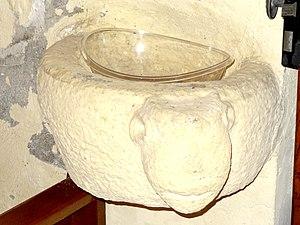
Mobilier de l'église - voir titre.
L'église d'Angy est une église catholique paroissiale située à Angy, commune de l'Oise. Elle associe une nef et un bas-côté romans, datant respectivement de la fin du XIᵉ siècle et de la première moitié du XIIᵉ siècle, à un transept, un clocher en bâtière et un chœur de la période comprise entre 1150 et 1160 environ. Ces parties sont commencées dans le style roman, comme en témoignent les fenêtres, mais terminées dans le style gothique naissant, comme le montre l'étage de beffroi du clocher, sans doute l'élément le plus intéressant de l'édifice. L'église est classée relativement tôt au titre des monuments historiques par la liste de 1862, soit seulement vingt-deux ans après les premiers classements. Elle possède en effet l'un des premiers chevets à pans coupés et l'un des premiers clochers gothiques que l'on puisse recenser dans la région, et n'ayant jamais subi de remaniements notables, reste particulièrement représentative de ses périodes de construction. Elle est affiliée à la paroisse Sainte-Claire de Mouy.